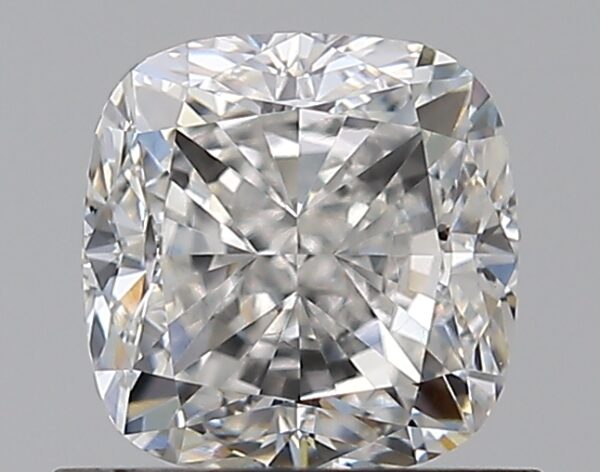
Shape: cushion
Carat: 1.01
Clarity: VS1
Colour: G
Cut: GD
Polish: EX
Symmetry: VG
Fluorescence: N
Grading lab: GIA
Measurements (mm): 5.36 x 5.26 x 3.88